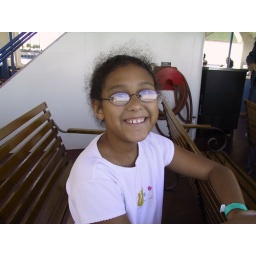
Navy Pier in Chicago - Boat ride on chicago river and lake michigan